List of mammals of Bulgaria

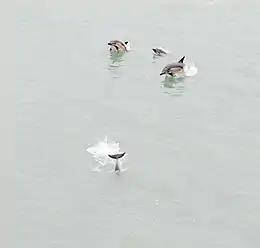
Common dolphins porpoising along a ferry at the port of Batumi

The order Cetacea includes whales, dolphins and porpoises. They are the mammals most fully adapted to aquatic life with a spindle-shaped nearly hairless body, protected by a thick layer of blubber, and forelimbs and tail modified to provide propulsion underwater.